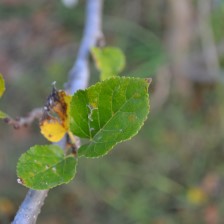
Variety: Kamphaengsaeng42